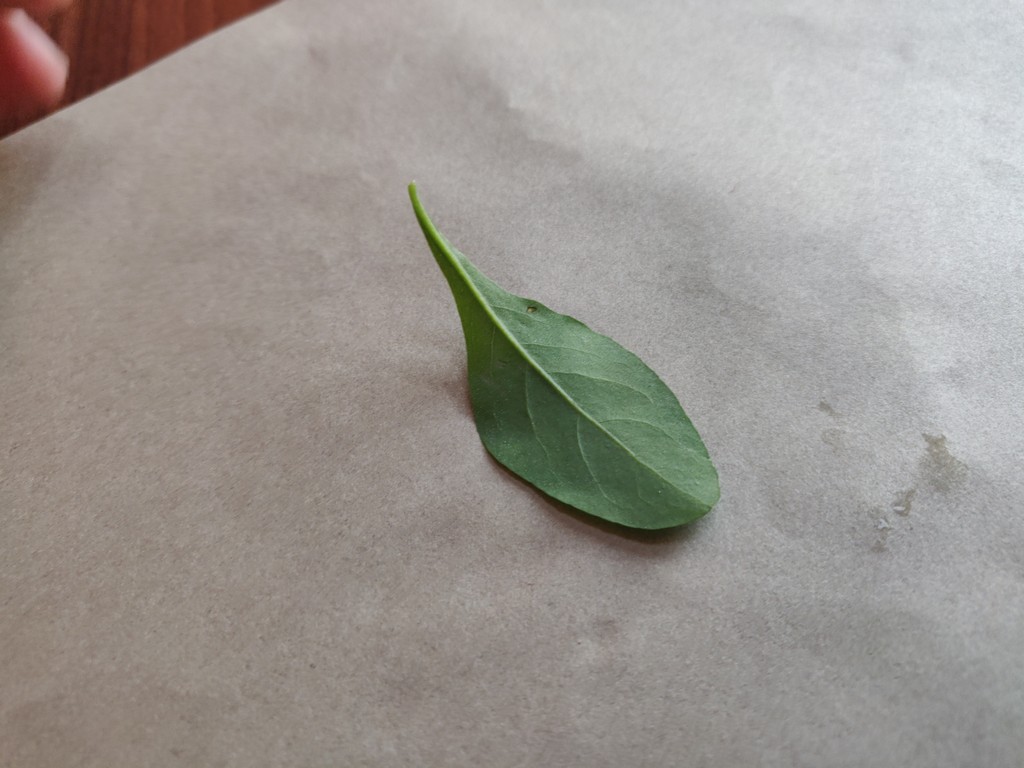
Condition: Healthy
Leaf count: single
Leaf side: back